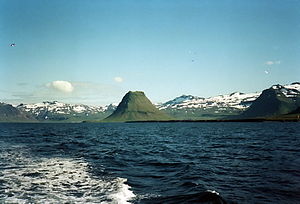
Snæfellsnes / Galleri
Snæfellsnes er en halvø vest for Borgarfjörður med et areal på 688,8 km² og 1.641 indb., på den vestlige del af Island. Snæfellsnes befinder sig mellem bugten Faxaflói og fjorden Breiðafjörður.